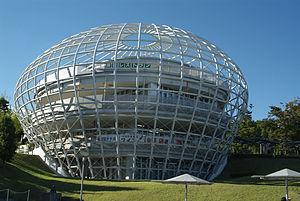
Le Parc aux fruits de Yamanashi est un ensemble de complexe comprenant hôtel, jardin public, musée, serre et jardin botanique d'une superficie de 32,2 hectares situés de la ville de Yamanashi dans la préfecture du même nom.